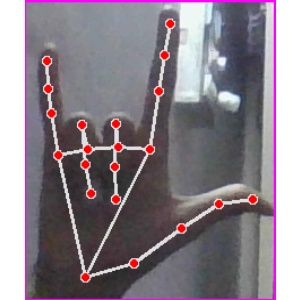
अक्षर: व